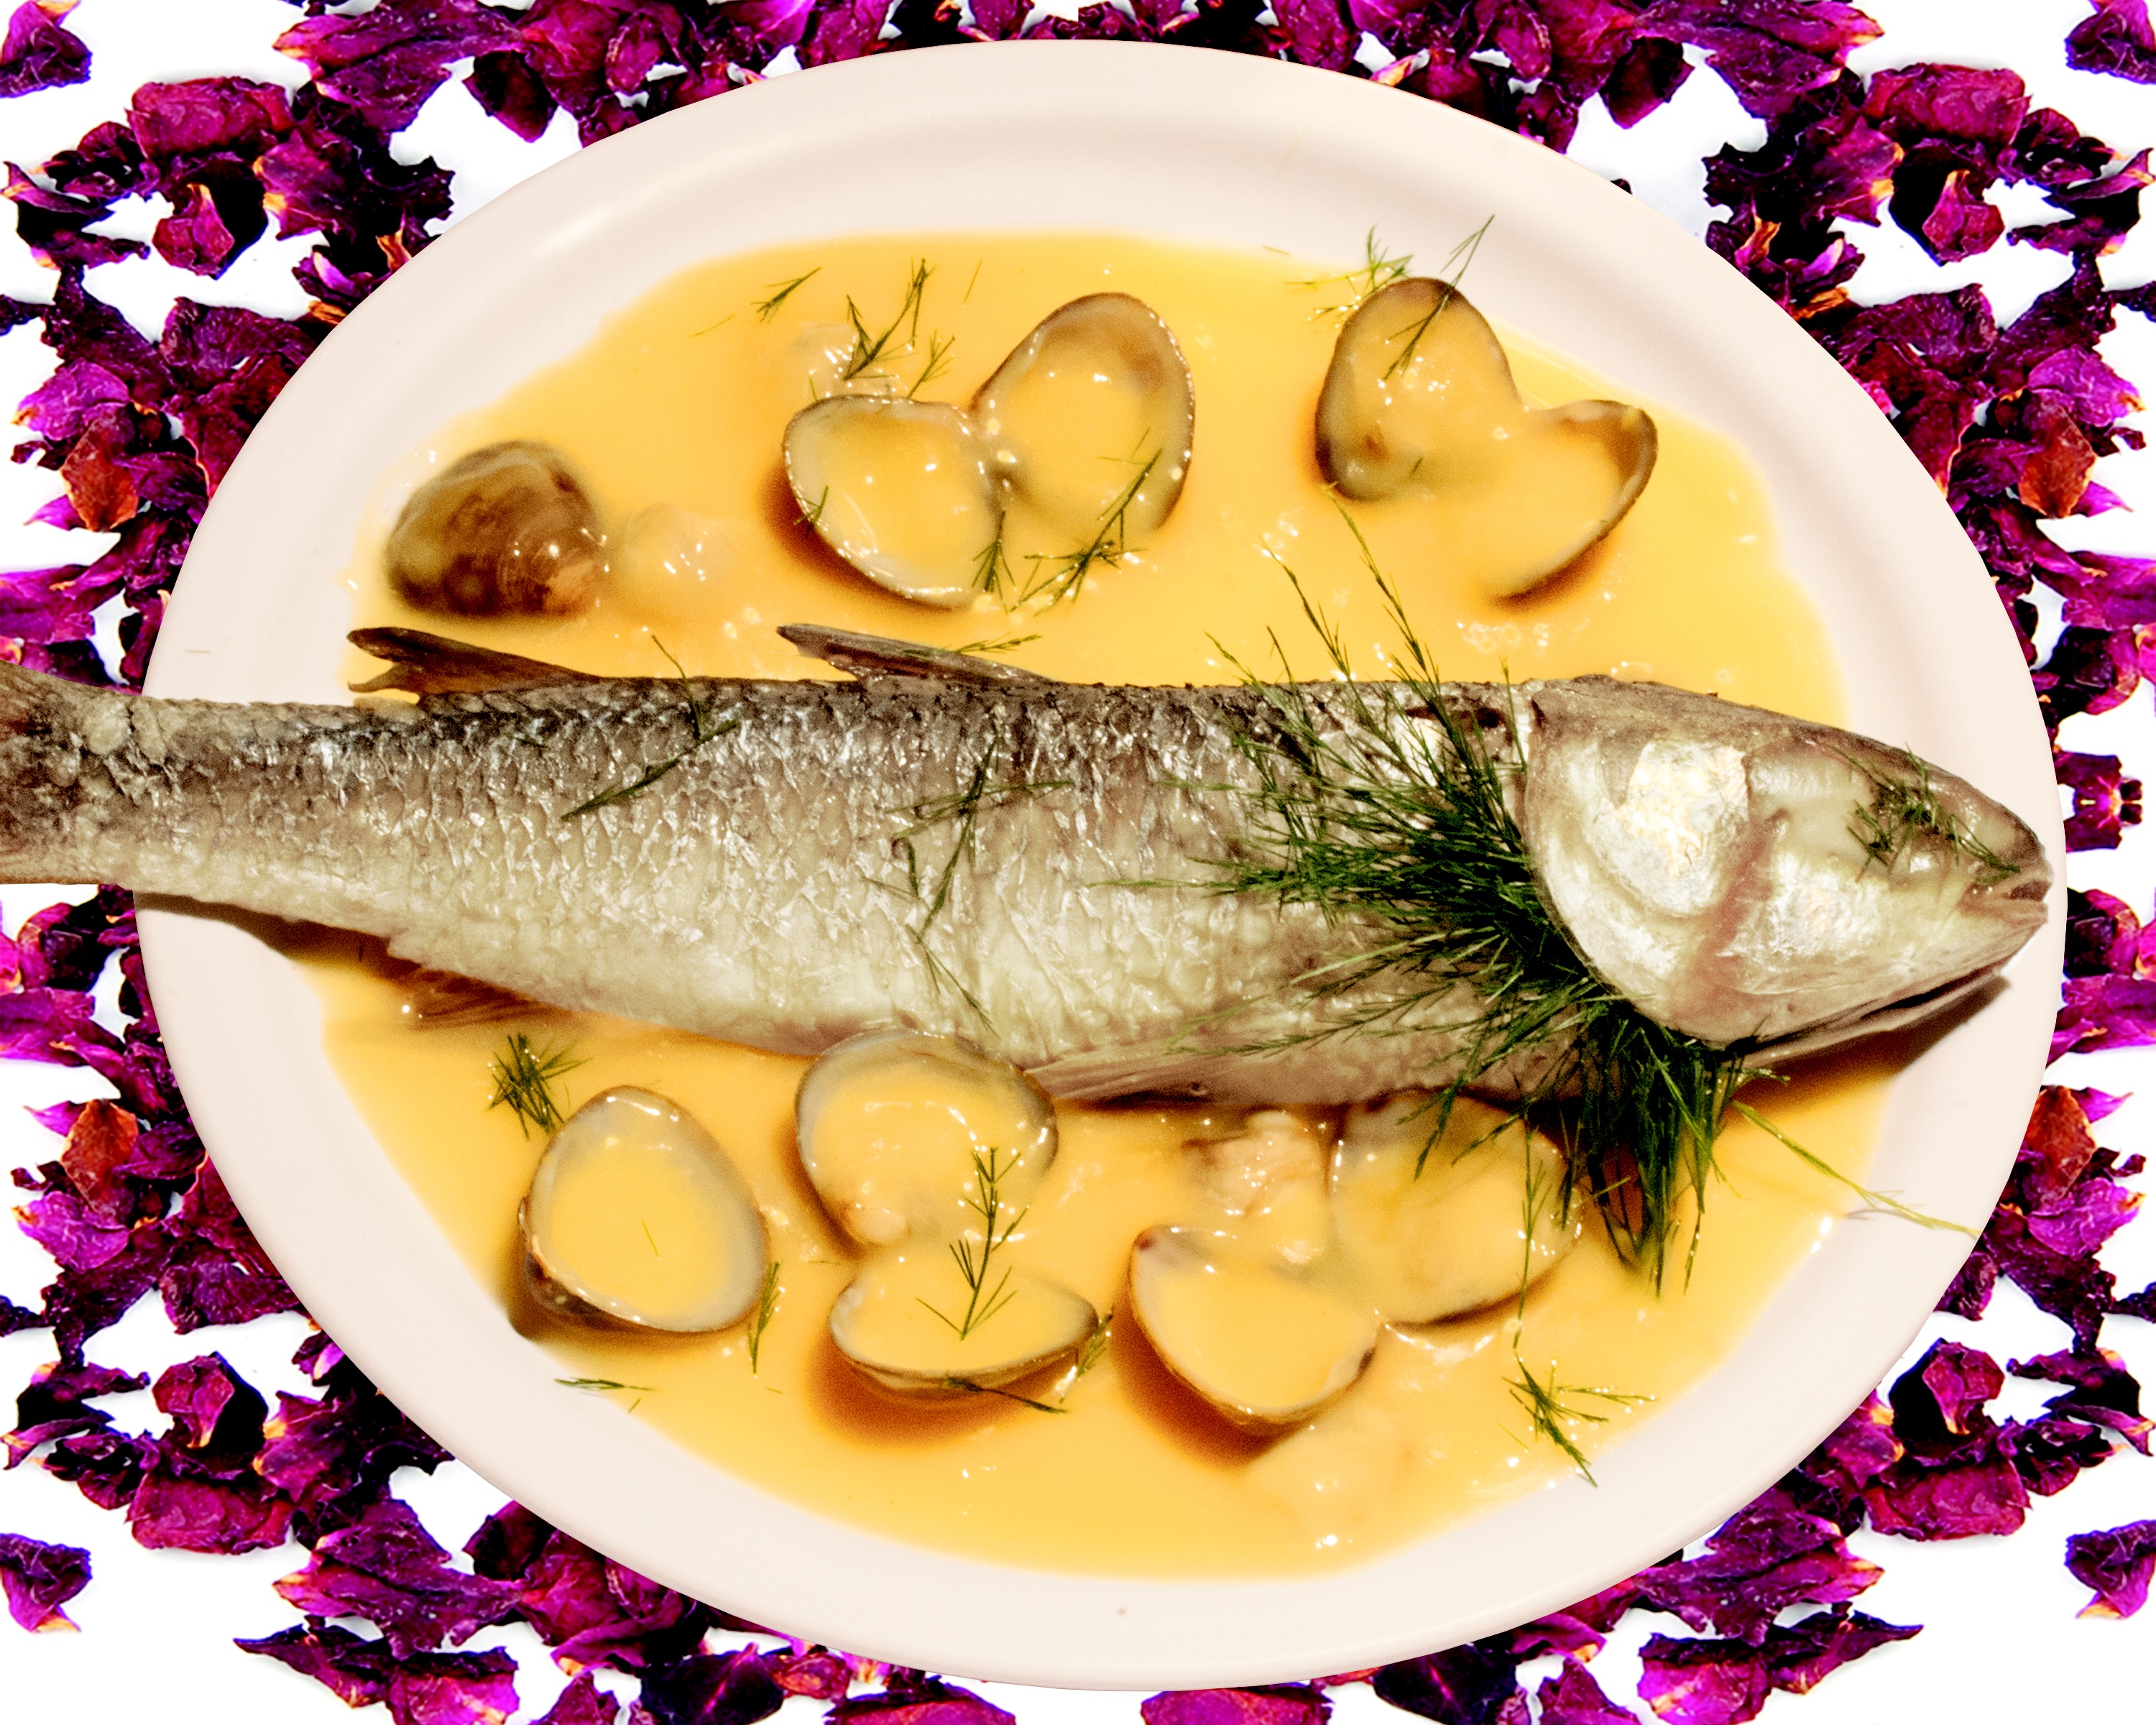
dish, food, produce, seafood, fish, healthy, cuisine, delicious, power